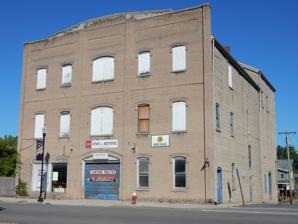
Building: Sampson Theatre
Country: United States of America
Year built: 1910
United States historic place Sampson Theatre U.S. National Register of Historic Places Sampson Theatre. September 2015. Show map of New York Show map of the United States Location 130-136 E. Elm St., Penn Yan, New York Coordinates 42°39′48″N 77°3′8″W / 42.66333°N 77.05222°W / 42.66333; -77.05222 Area 1 acre (0.40 ha) Built 1910 Architectural style Late 19th And Early 20th Century American Movements NRHP reference No. 08001035 Added to NRHP November 7, 2008 Sampson Theatre is a historic theater building located at Penn Yan in Yates County, New York . It was built in 1910, and is a three-story, poured in place, concrete building.  It measures 60 feet wide and 100 feet deep and consists of two sections; a front auditorium section and a rear stage section.  Both sections are covered by gambrel roofs.  The theater was originally used for vaudeville and as a movie theater.  In 1929, it was converted for use as a miniature golf course, and later was used as a warehouse for tires. It was listed on the National Register of Historic Places in 2008. References